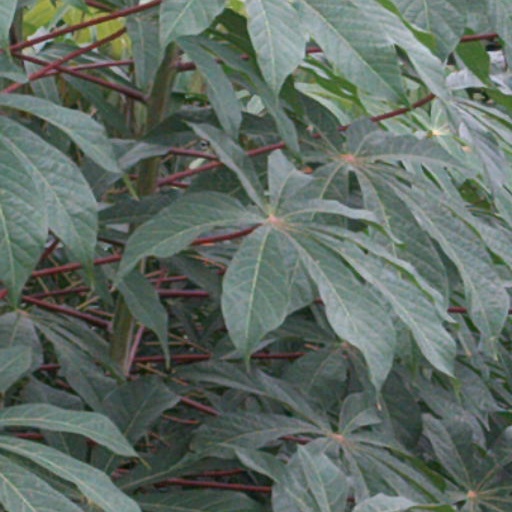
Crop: cassava